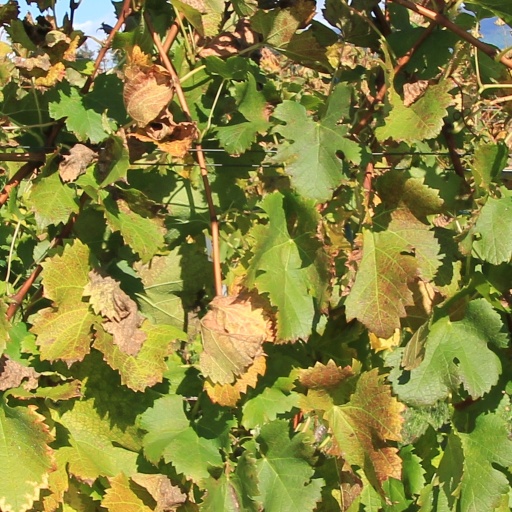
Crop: grape